Philip Sheridan

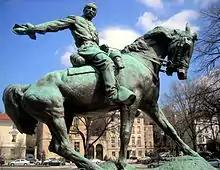
"Equestrian statue of Philip Sheridan" in Sheridan Circle in Washington, D.C.

On June 3, 1875, Sheridan married Irene Rucker, a daughter of Army Quartermaster General Daniel H. Rucker. She was 22, and he was 44. They had four children: Mary, born in 1876; twin daughters, Irene and Louise, in 1877; and Philip Jr., in 1880. After the wedding, Sheridan and his wife moved to Washington, D.C. They lived in a house given to them by Chicago citizens in appreciation for Sheridan's protection of the city after the Great Chicago Fire in 1871. Philip Sheridan Jr. was an army officer who attained the rank of major and was the husband of Isabel McGunnegle. Isabel McGunnegle was the daughter of army officer George K. McGunnegle.